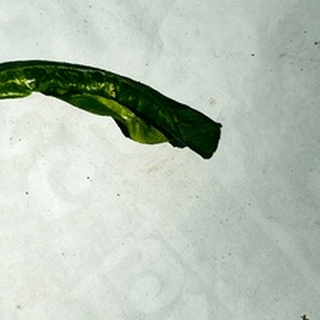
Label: lemon_curl_virus